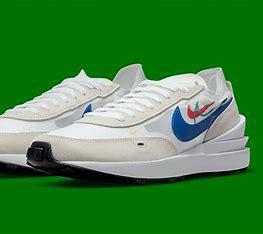
Brand: Nike
Model: Waffle One